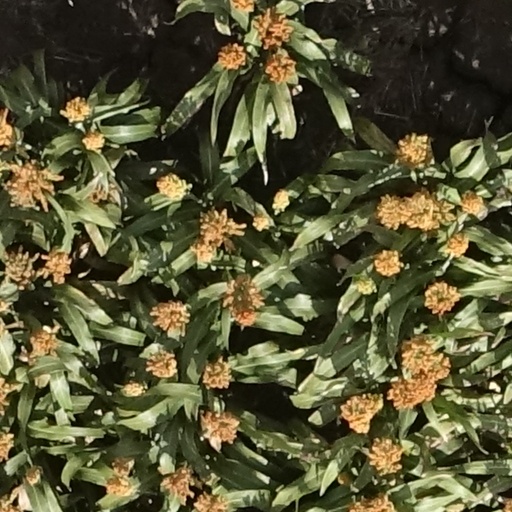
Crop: sorghum